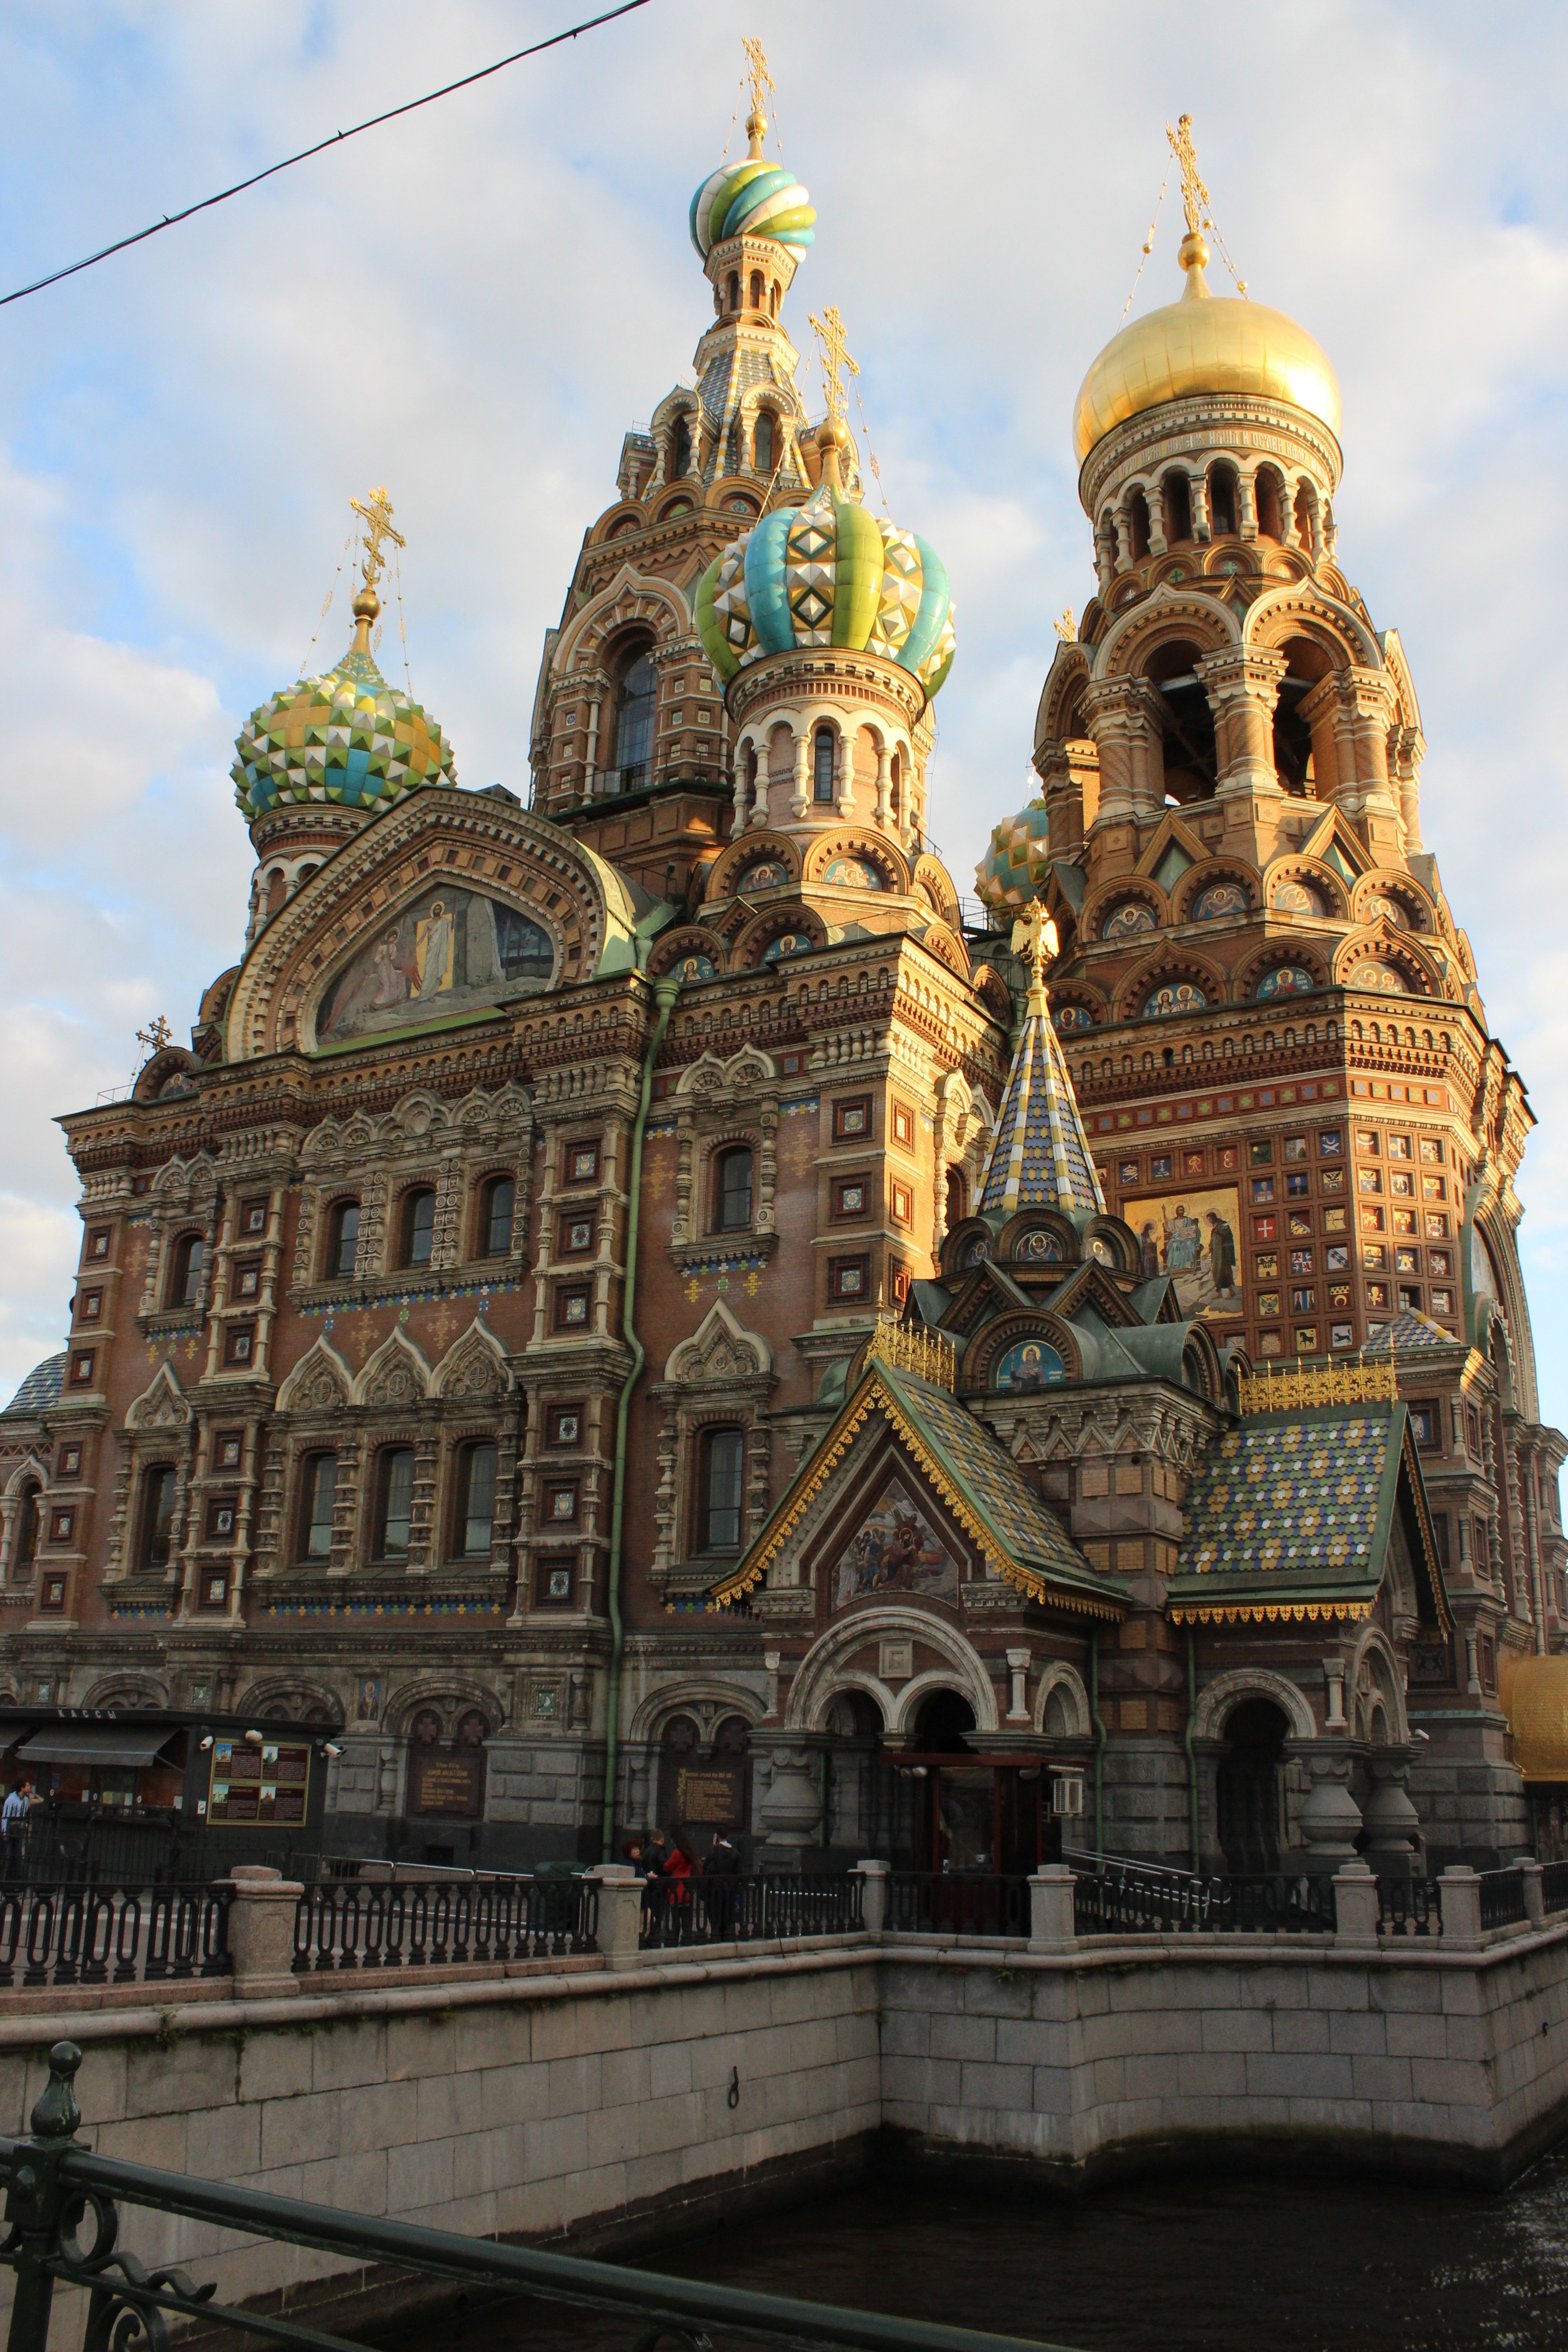
building, tower, museum, landmark, facade, church, cathedral, place of worship, monastery, orthodox, basilica, dome, st petersburg russia, gothic architecture, byzantine architecture